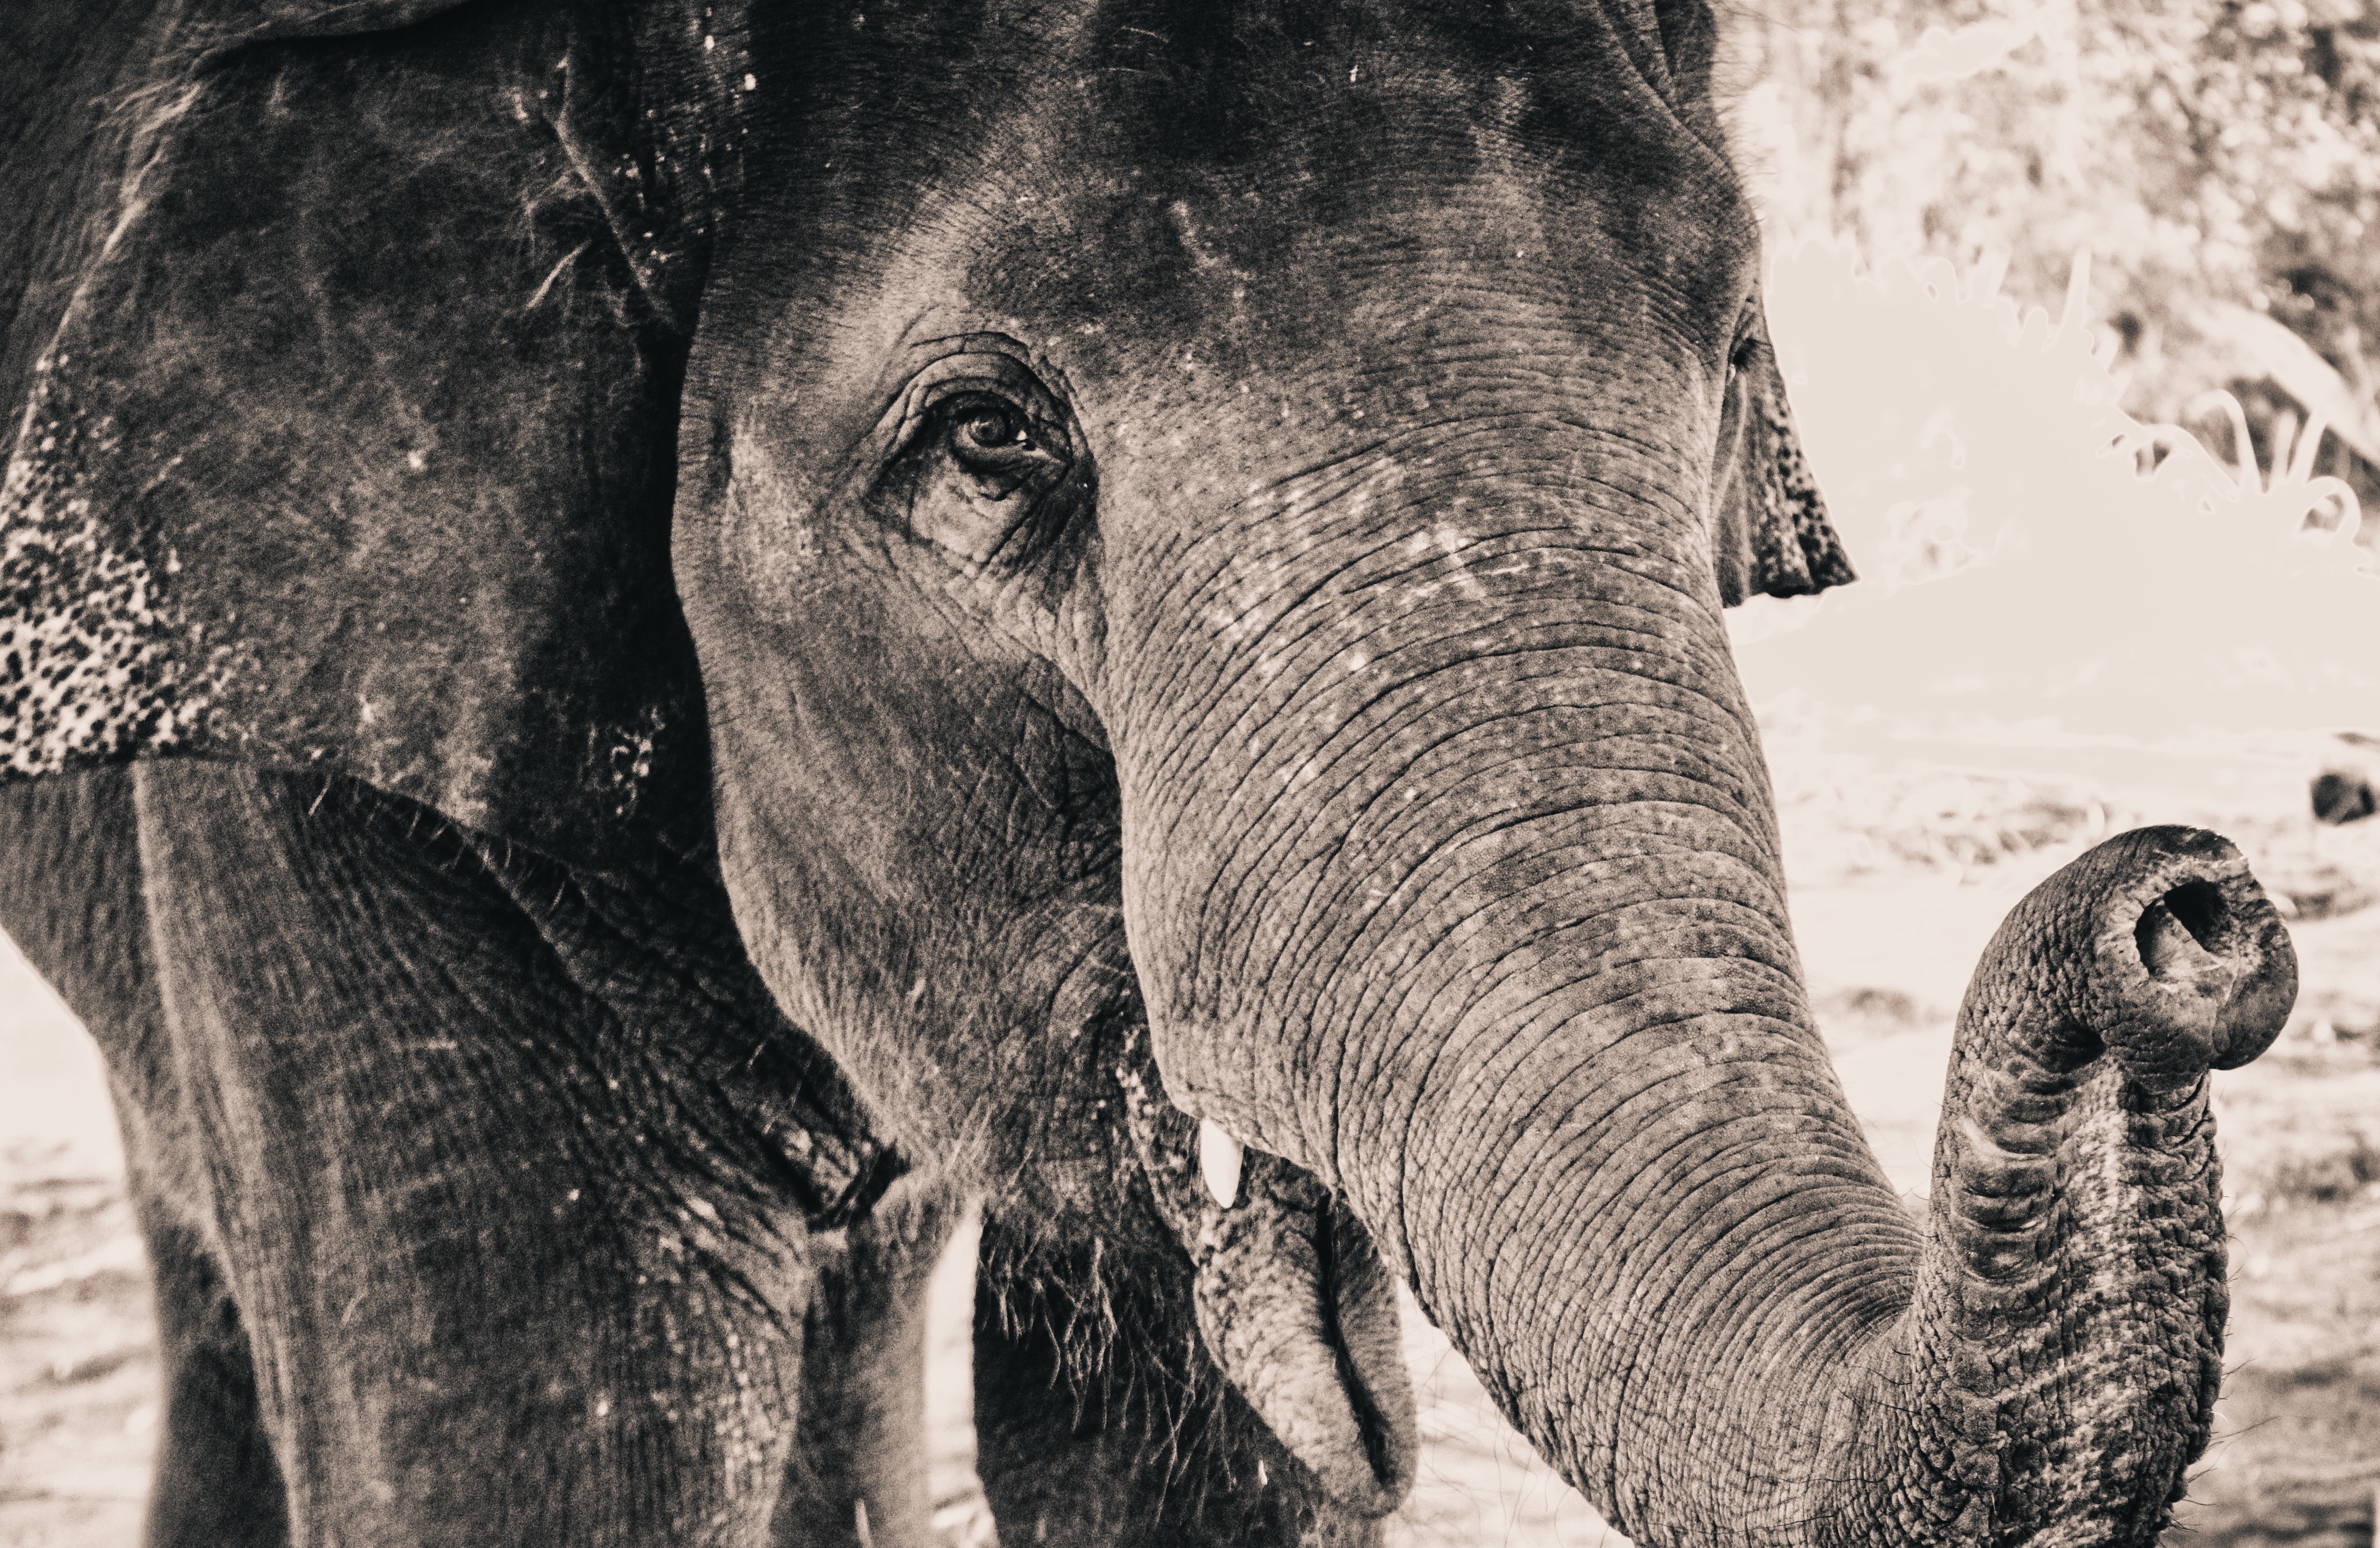
nature, black and white, trunk, animal, asian, wildlife, wild, zoo, portrait, symbol, park, mammal, monochrome, fauna, elephant, face, head, endangered, skin, big, strong, safari, adult, indian elephant, monochrome photography, elephants and mammoths